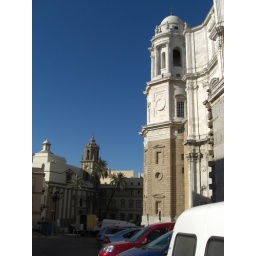
the residencia is the building between the cathedral on the right and the tower on the left farther back in the picture